Holy See Press Office

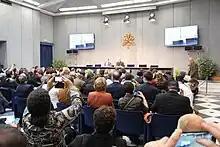
"Sala Stampa"

The Holy See Press Office is the press office of the Holy See. It publishes the official news of the activities of the Pope and of the various departments of the Roman Curia. All speeches, messages and documents, as well as the statements issued by the Director, are published in their entirety.